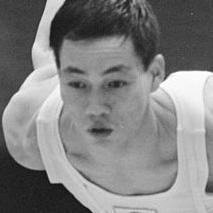
Age: 23